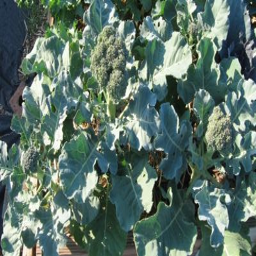
A plant that is ready to be harvested.
there is a bush of some type of plant
A close up of large broccoli plants in a garden
Dense cabbage plants with some of their "flowers'.
A large green broccoli plant with lots of green leaves.